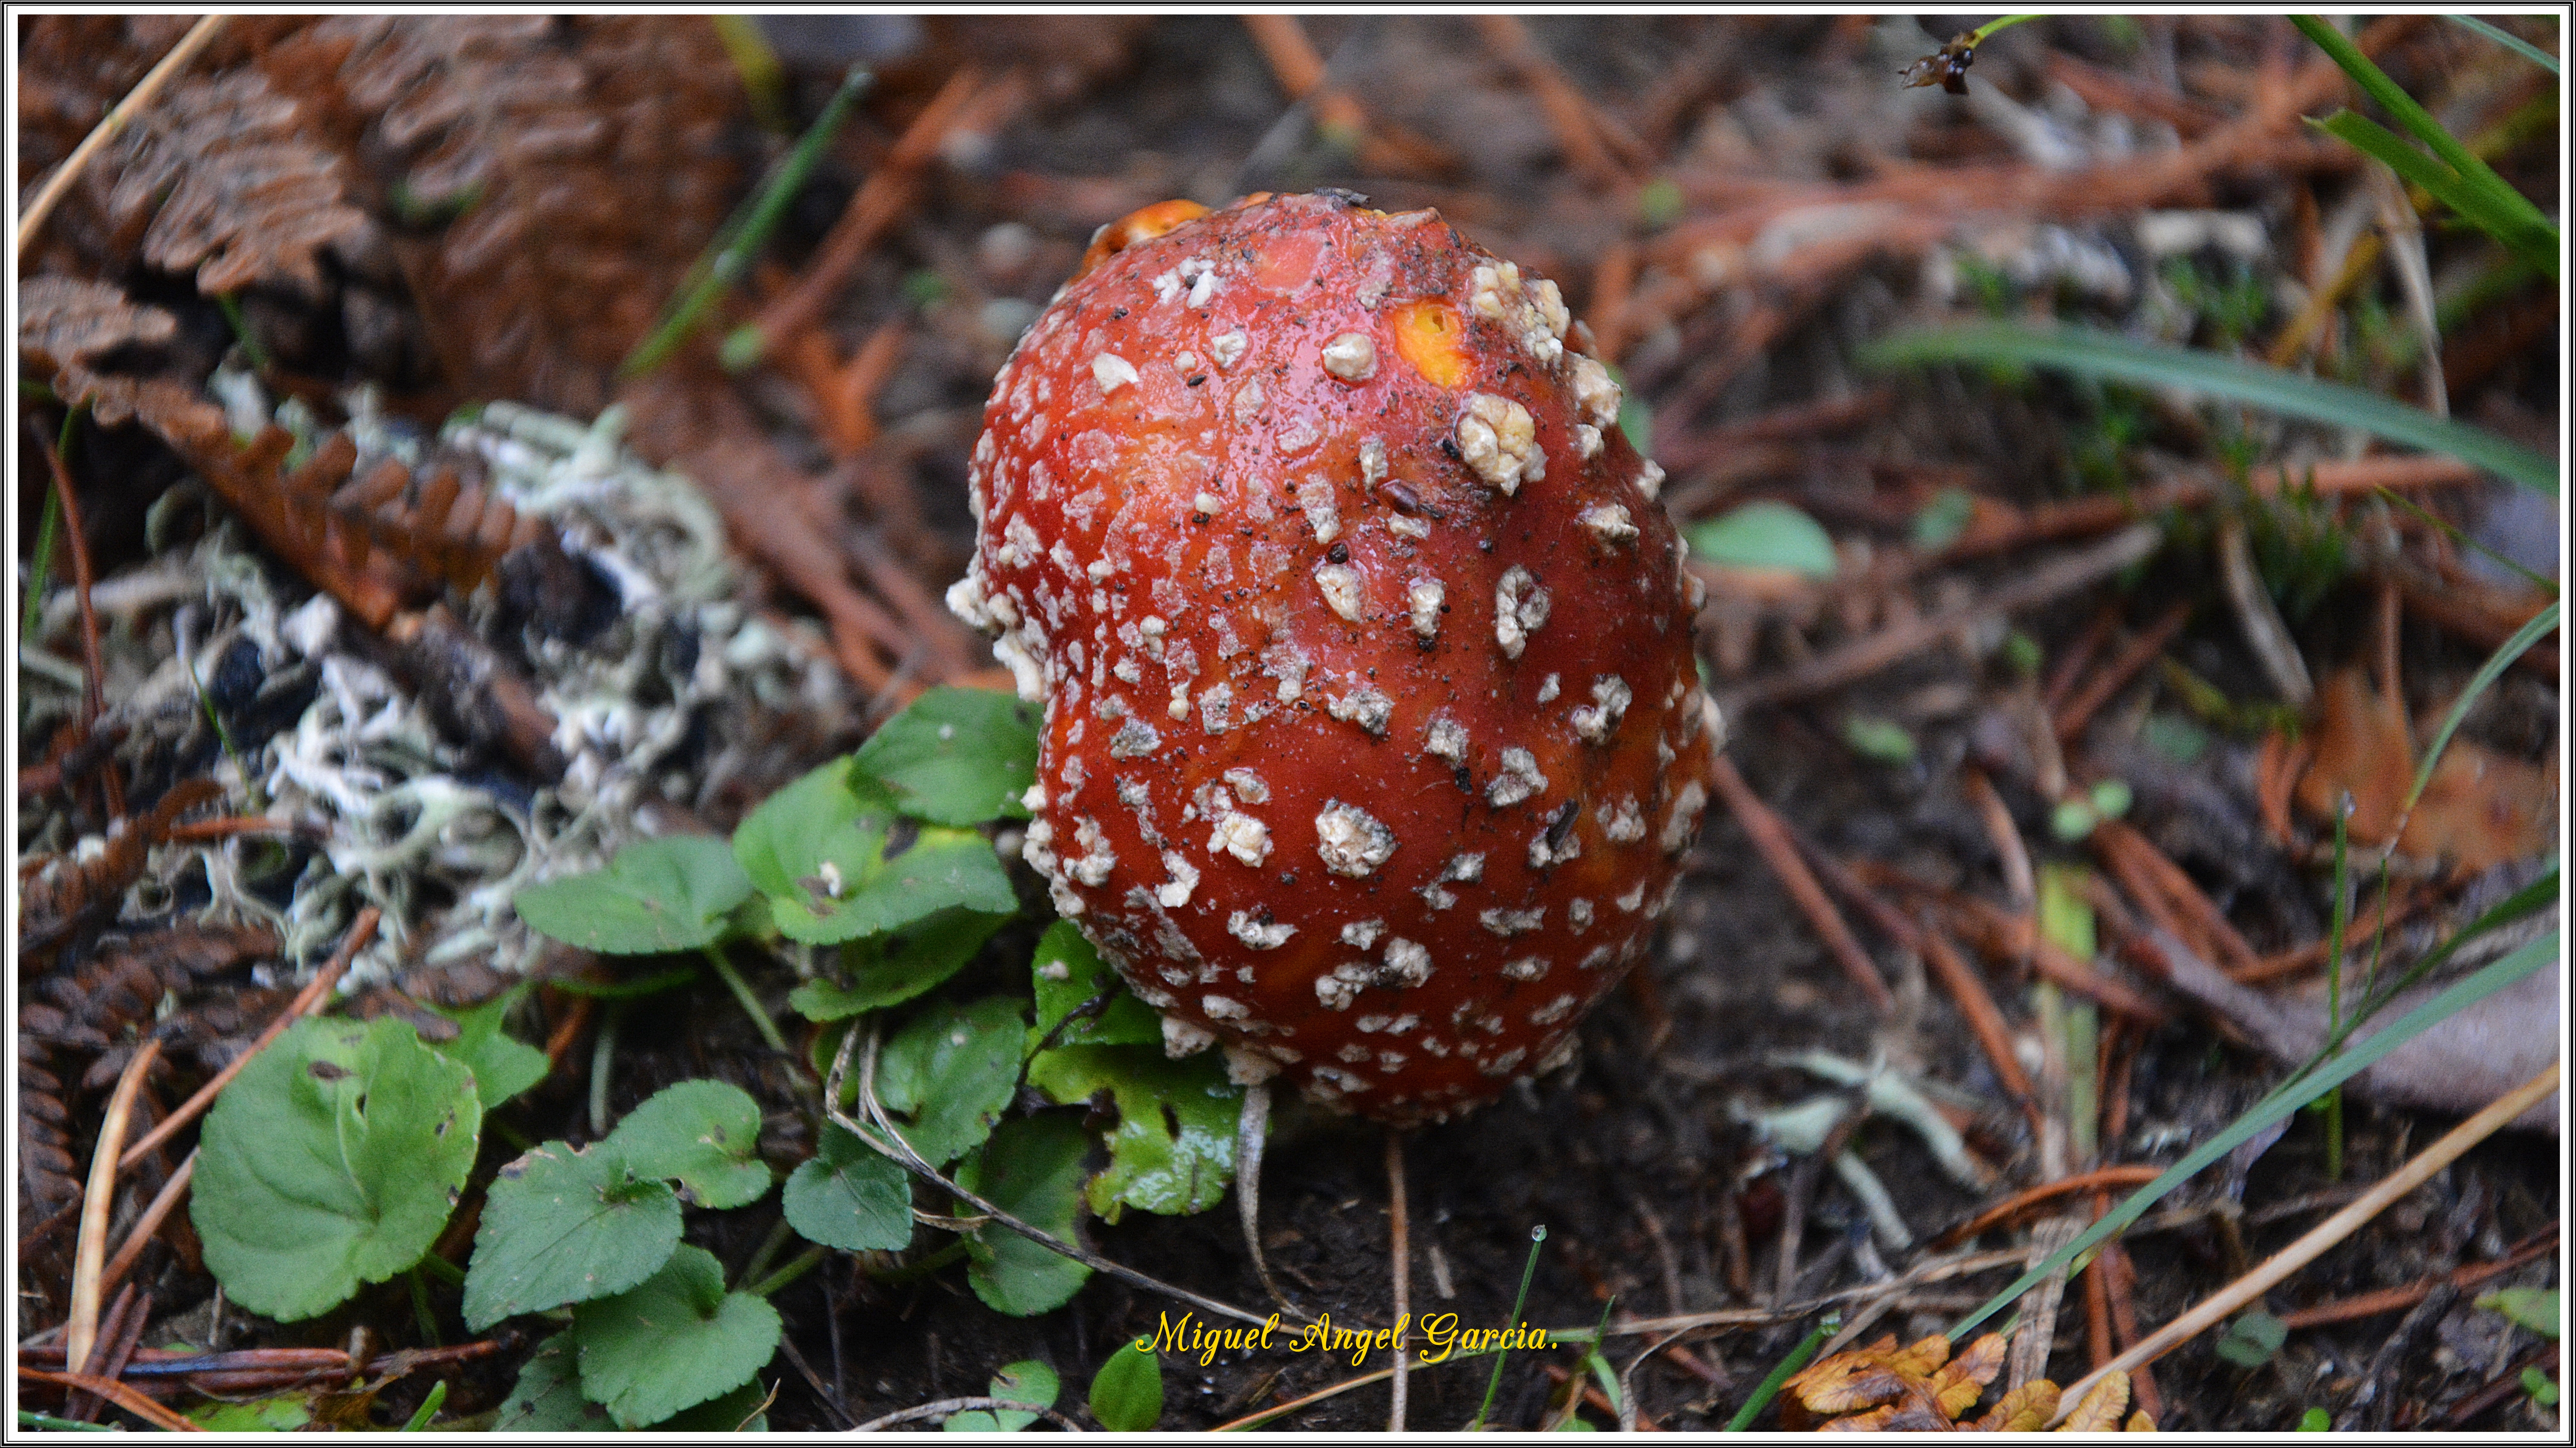
plant, flower, food, produce, autumn, soil, mushroom, flora, fungus, cascadaserena, agaric, macro photography, edible mushroom, medicinal mushroom